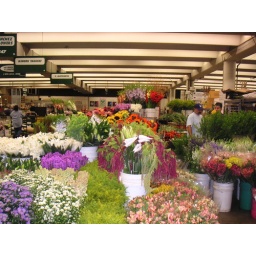
Rows of flowers in flower market, downtown LA